Iliad

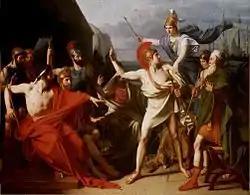
"The Wrath of Achilles" (1819), by Michel Martin Drolling

Patroclus cannot stand to watch any longer and goes to Achilles, weeping. He admonishes him for his stubbornness and then asks him to allow him to fight in his place, wearing Achilles's armor so that he will be mistaken for him. Achilles relents and lends Patroclus his armor but sends him off with a stern warning to come back once the Trojans have been pushed back and not to pursue them to the walls. Achilles says that after all has been made right, he and Patroclus will take Troy together.